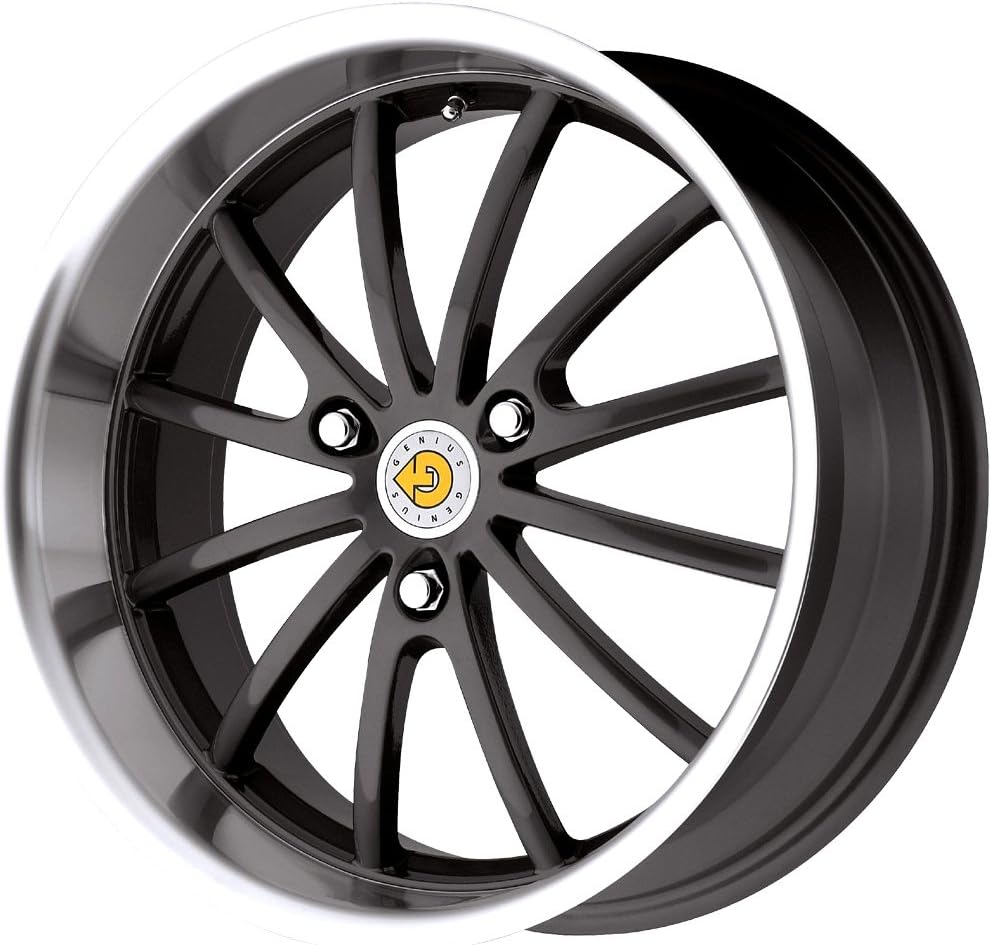
Genius Wheel Darwin Gunmetal Wheel with Machined Lip (15x6.5"/3x112mm)
Category: Automotive
Genius wheel sizes were chosen to exactly fit the smart for two and to facilitate the use of the right tire size. They are available in staggered applications for 15 inch and 17 inch wheel sizes.
Features: Wheel Size: 15x6.5 | Bolt Pattern: 3/112 | Offset: ET22 | Hub Bore Size: 57.1mm | Finish: Gunmetal with Mirror Cut Lip